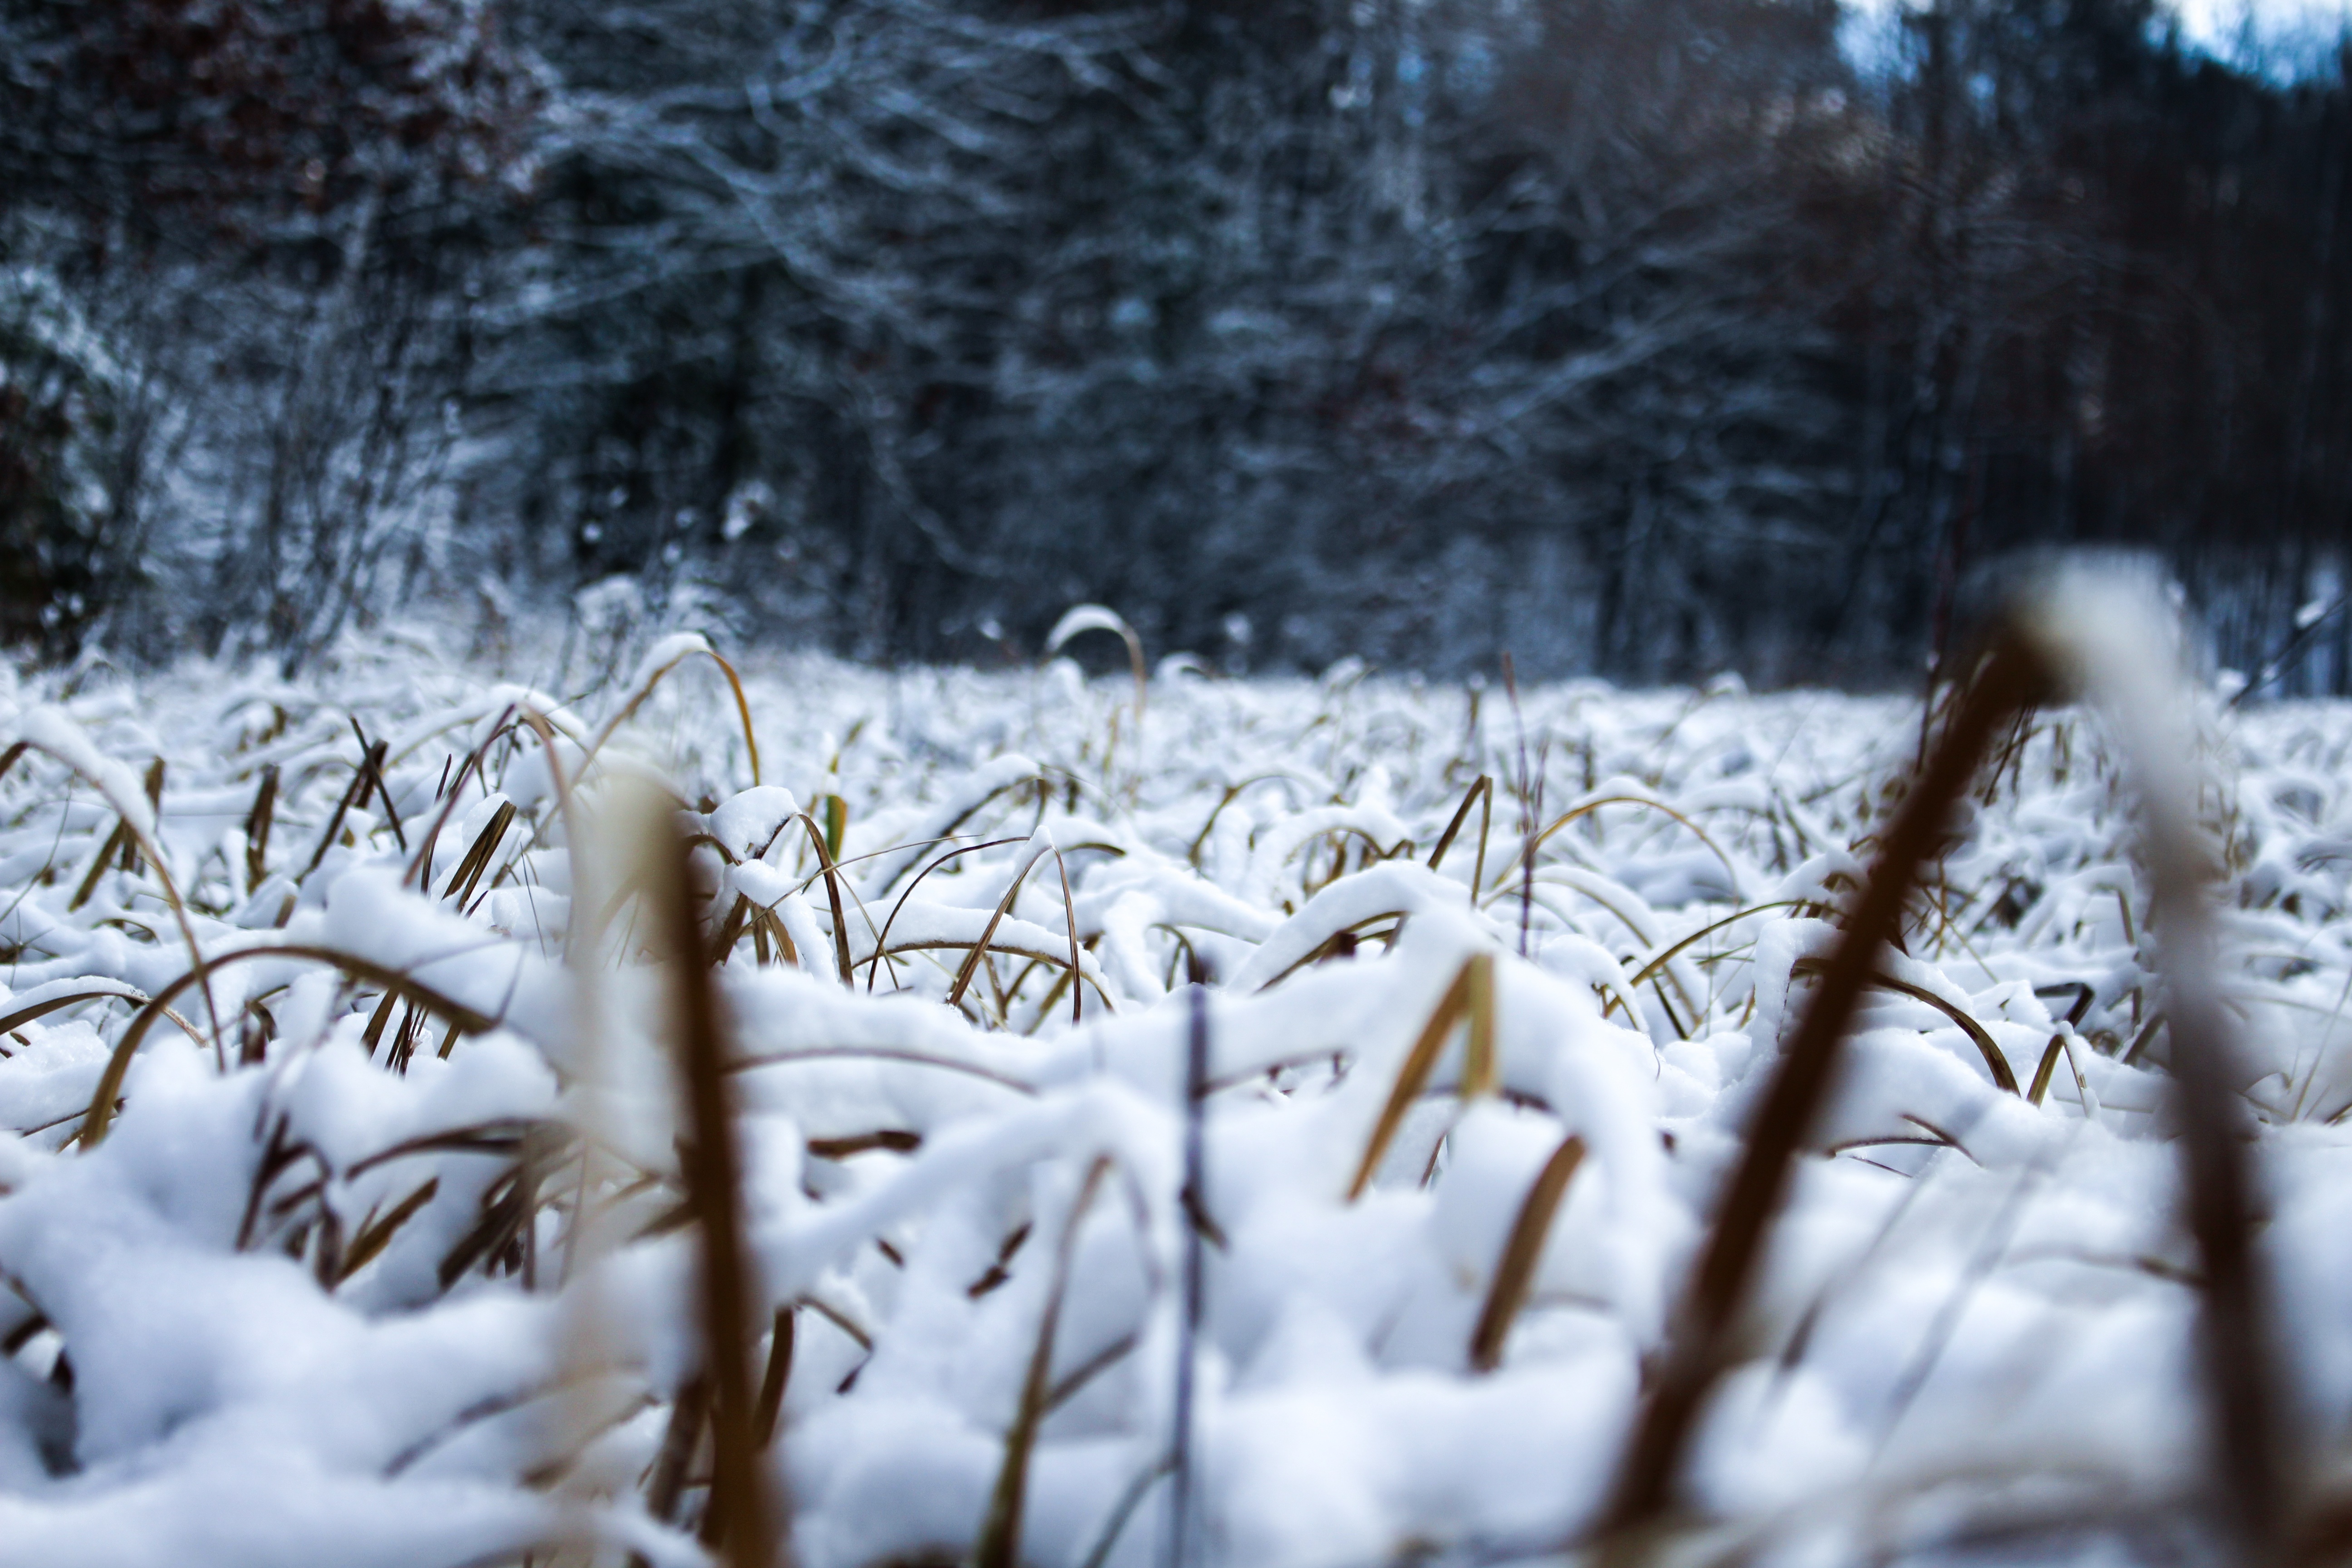
landscape, tree, nature, forest, grass, outdoor, branch, snow, cold, winter, plant, meadow, sunlight, morning, leaf, frost, ice, autumn, scenery, weather, season, woodland, freezing, snow covered, grass family, woody plant